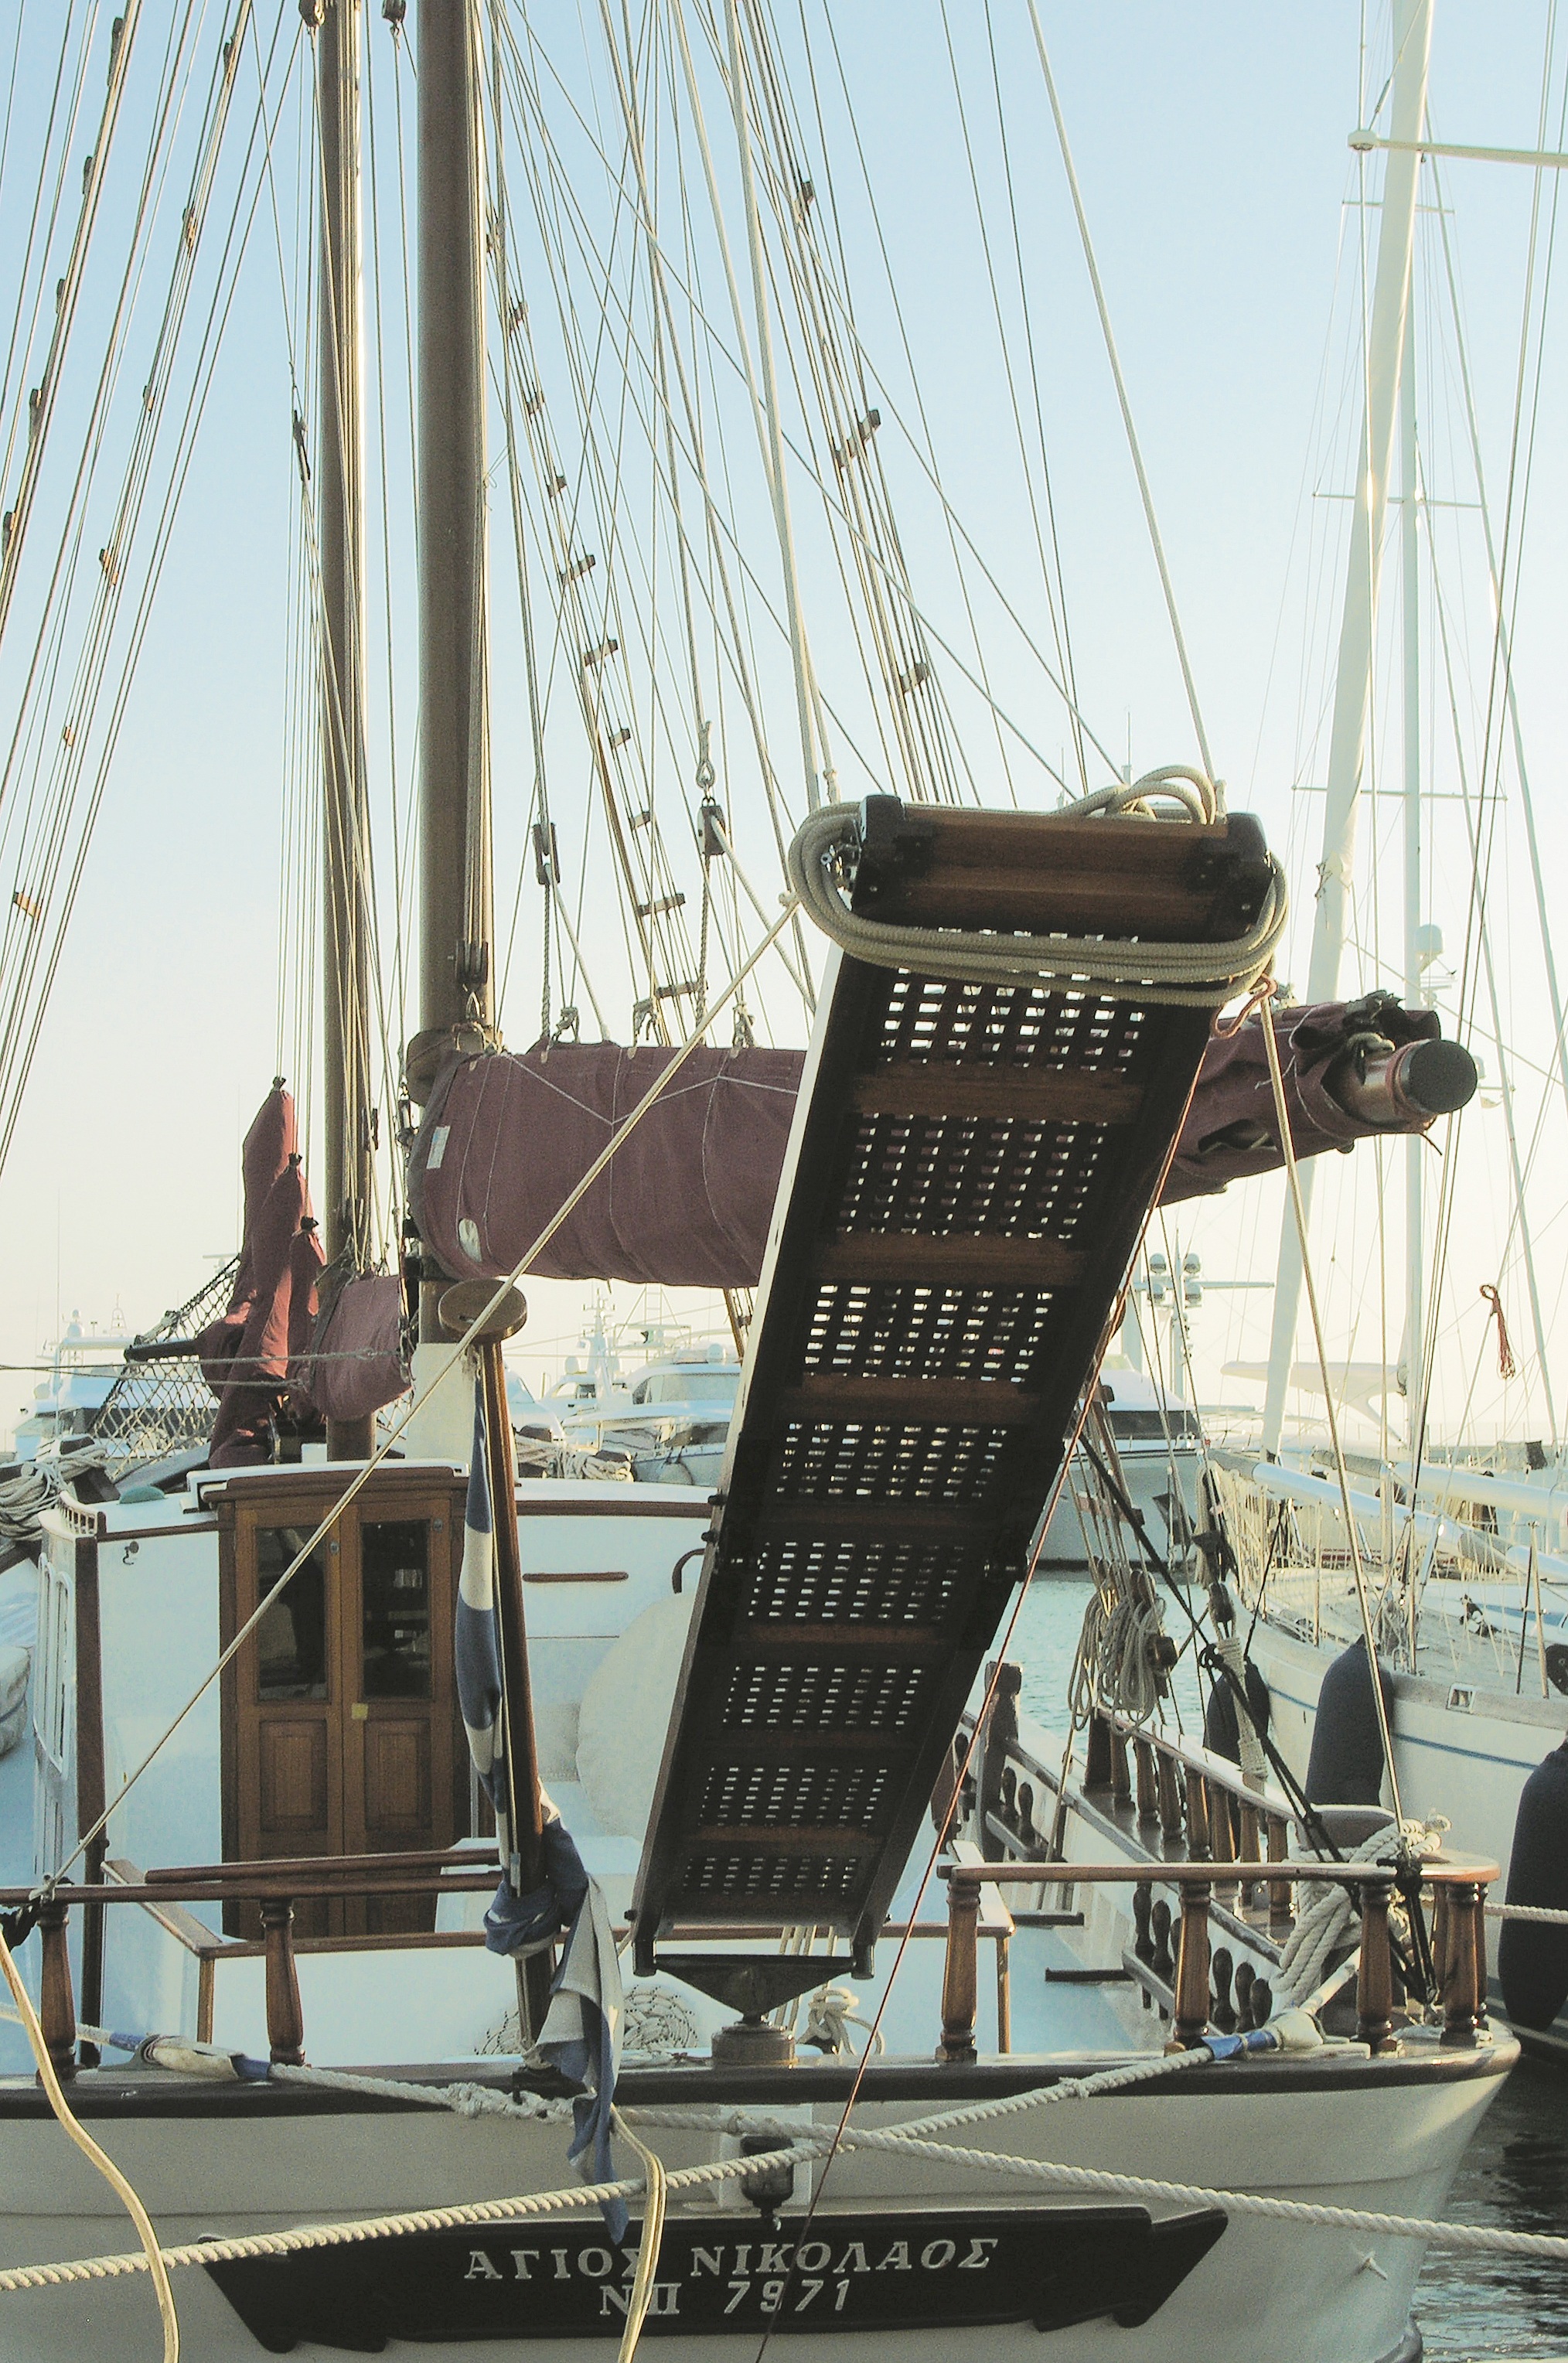
dock, boat, ship, vacation, vehicle, mast, sailing, yacht, marina, sailboat, sail, watercraft, schooner, windjammer, sailing ship, tall ship, galleon, caravel